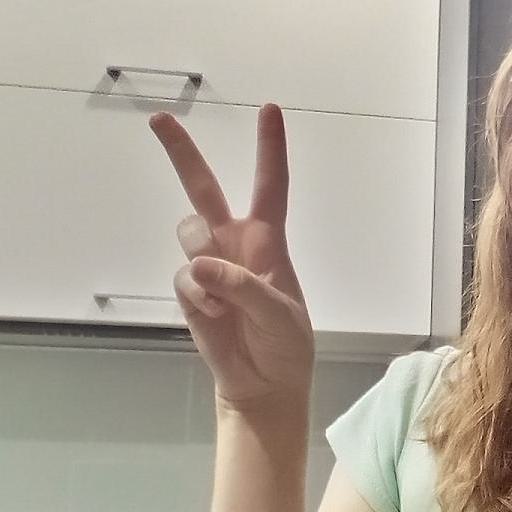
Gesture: peace